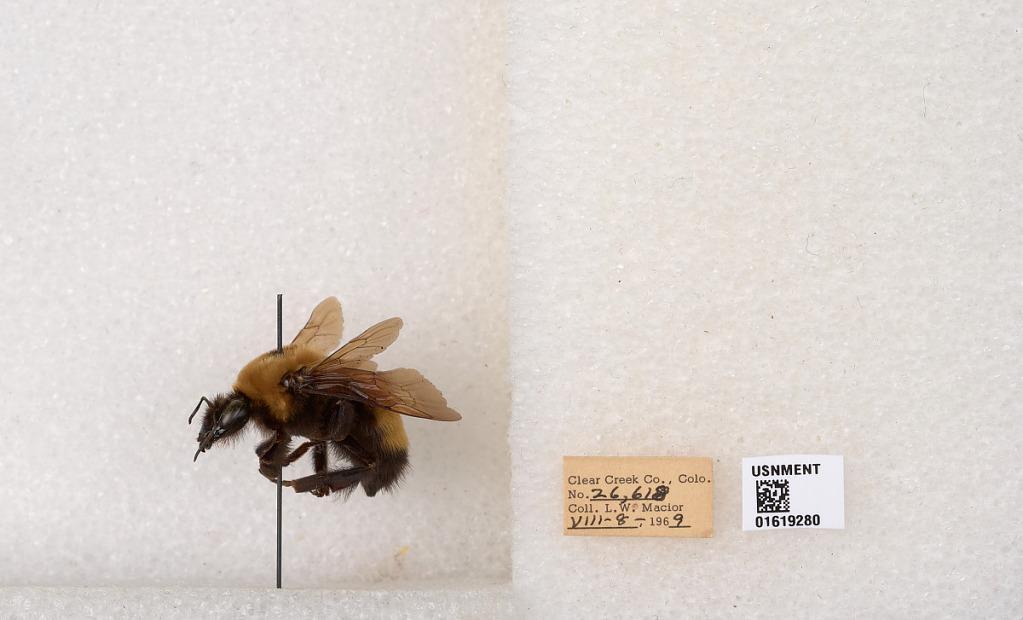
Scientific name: Bombus (Bombus) nevadensis Cresson